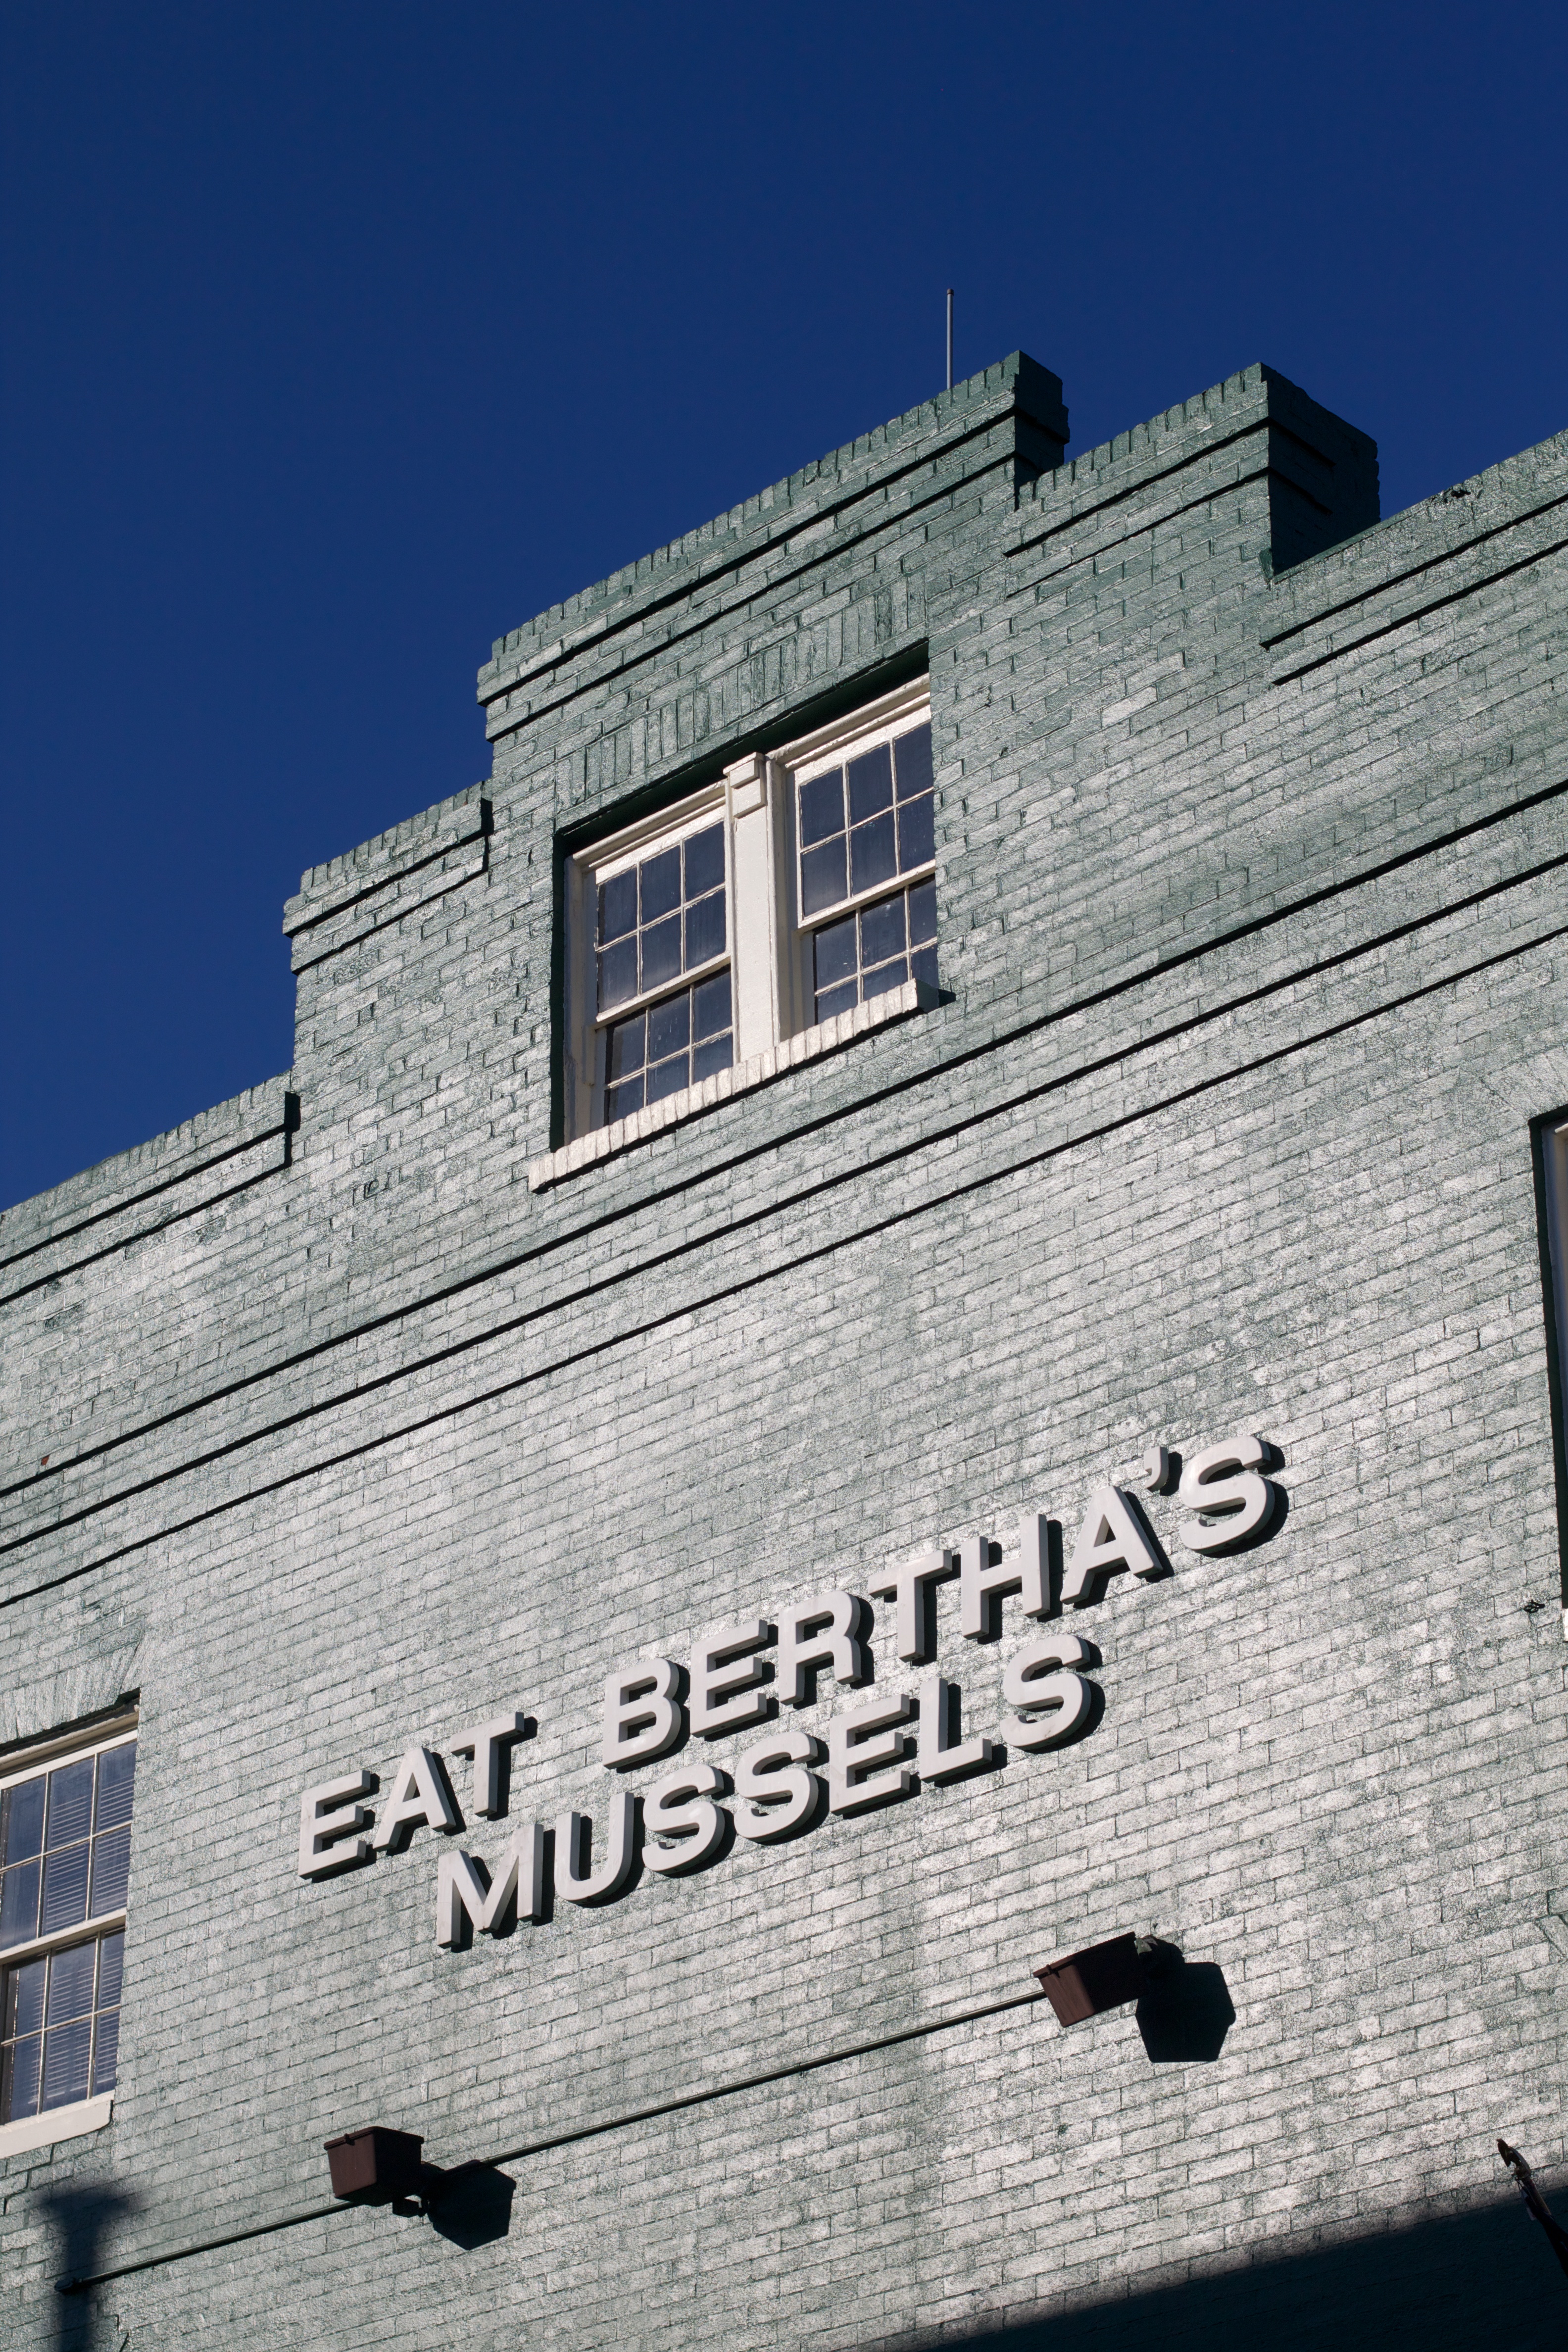
architecture, building, wall, downtown, facade, blue, urban area